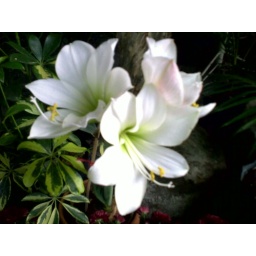
found in mt. apo wondefull white color flower beautifull taken by e71 celphone nokia